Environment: real
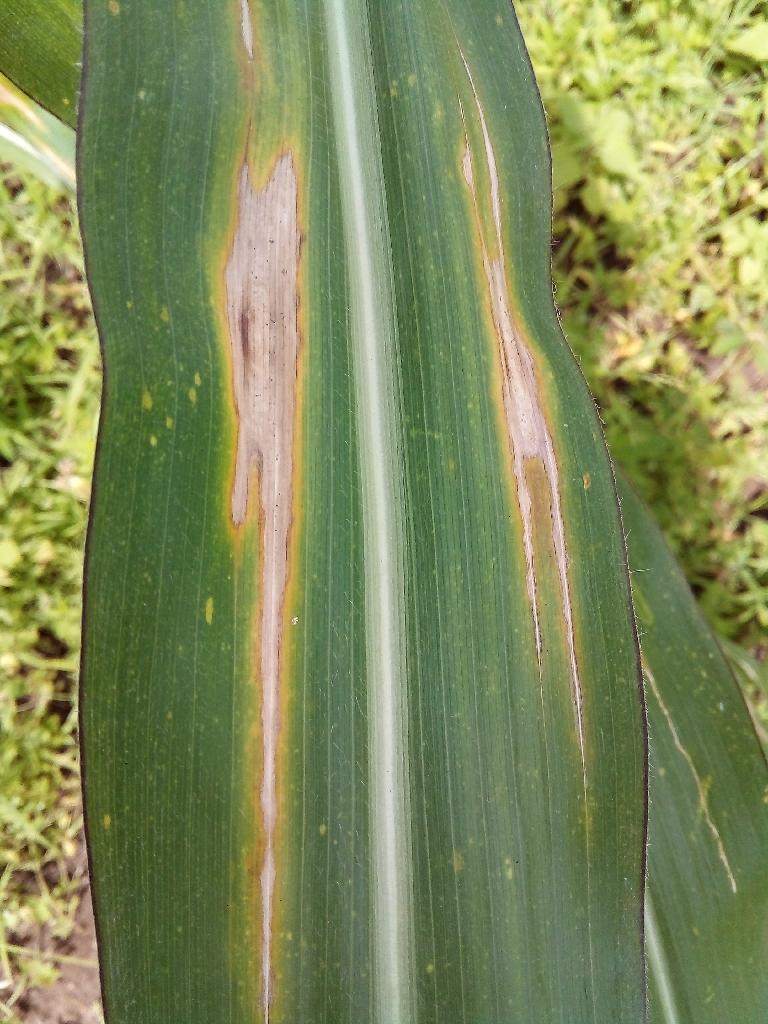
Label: northern_corn_leaf_blight